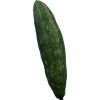
Label: Cucumber 3